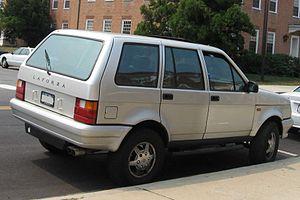
Le Rayton Fissore Magnum, est un véhicule tout terrain à traction intégrale 4x4, fabriqué par le constructeur italien Rayton Fissore, créé en 1976 à Cherasco dans la Province de Cuneo après la fille du carrossier Fissore et les cadres de la Carrozzeria Fissore.